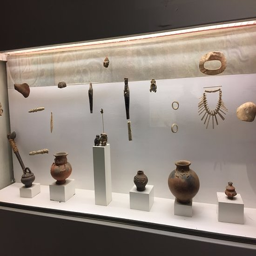
ancient indigenous pieces at the museum